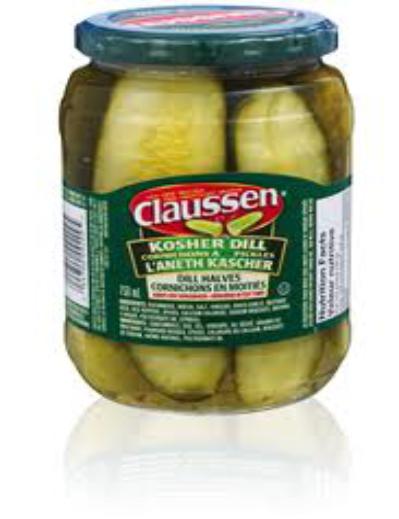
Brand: Claussen
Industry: Food